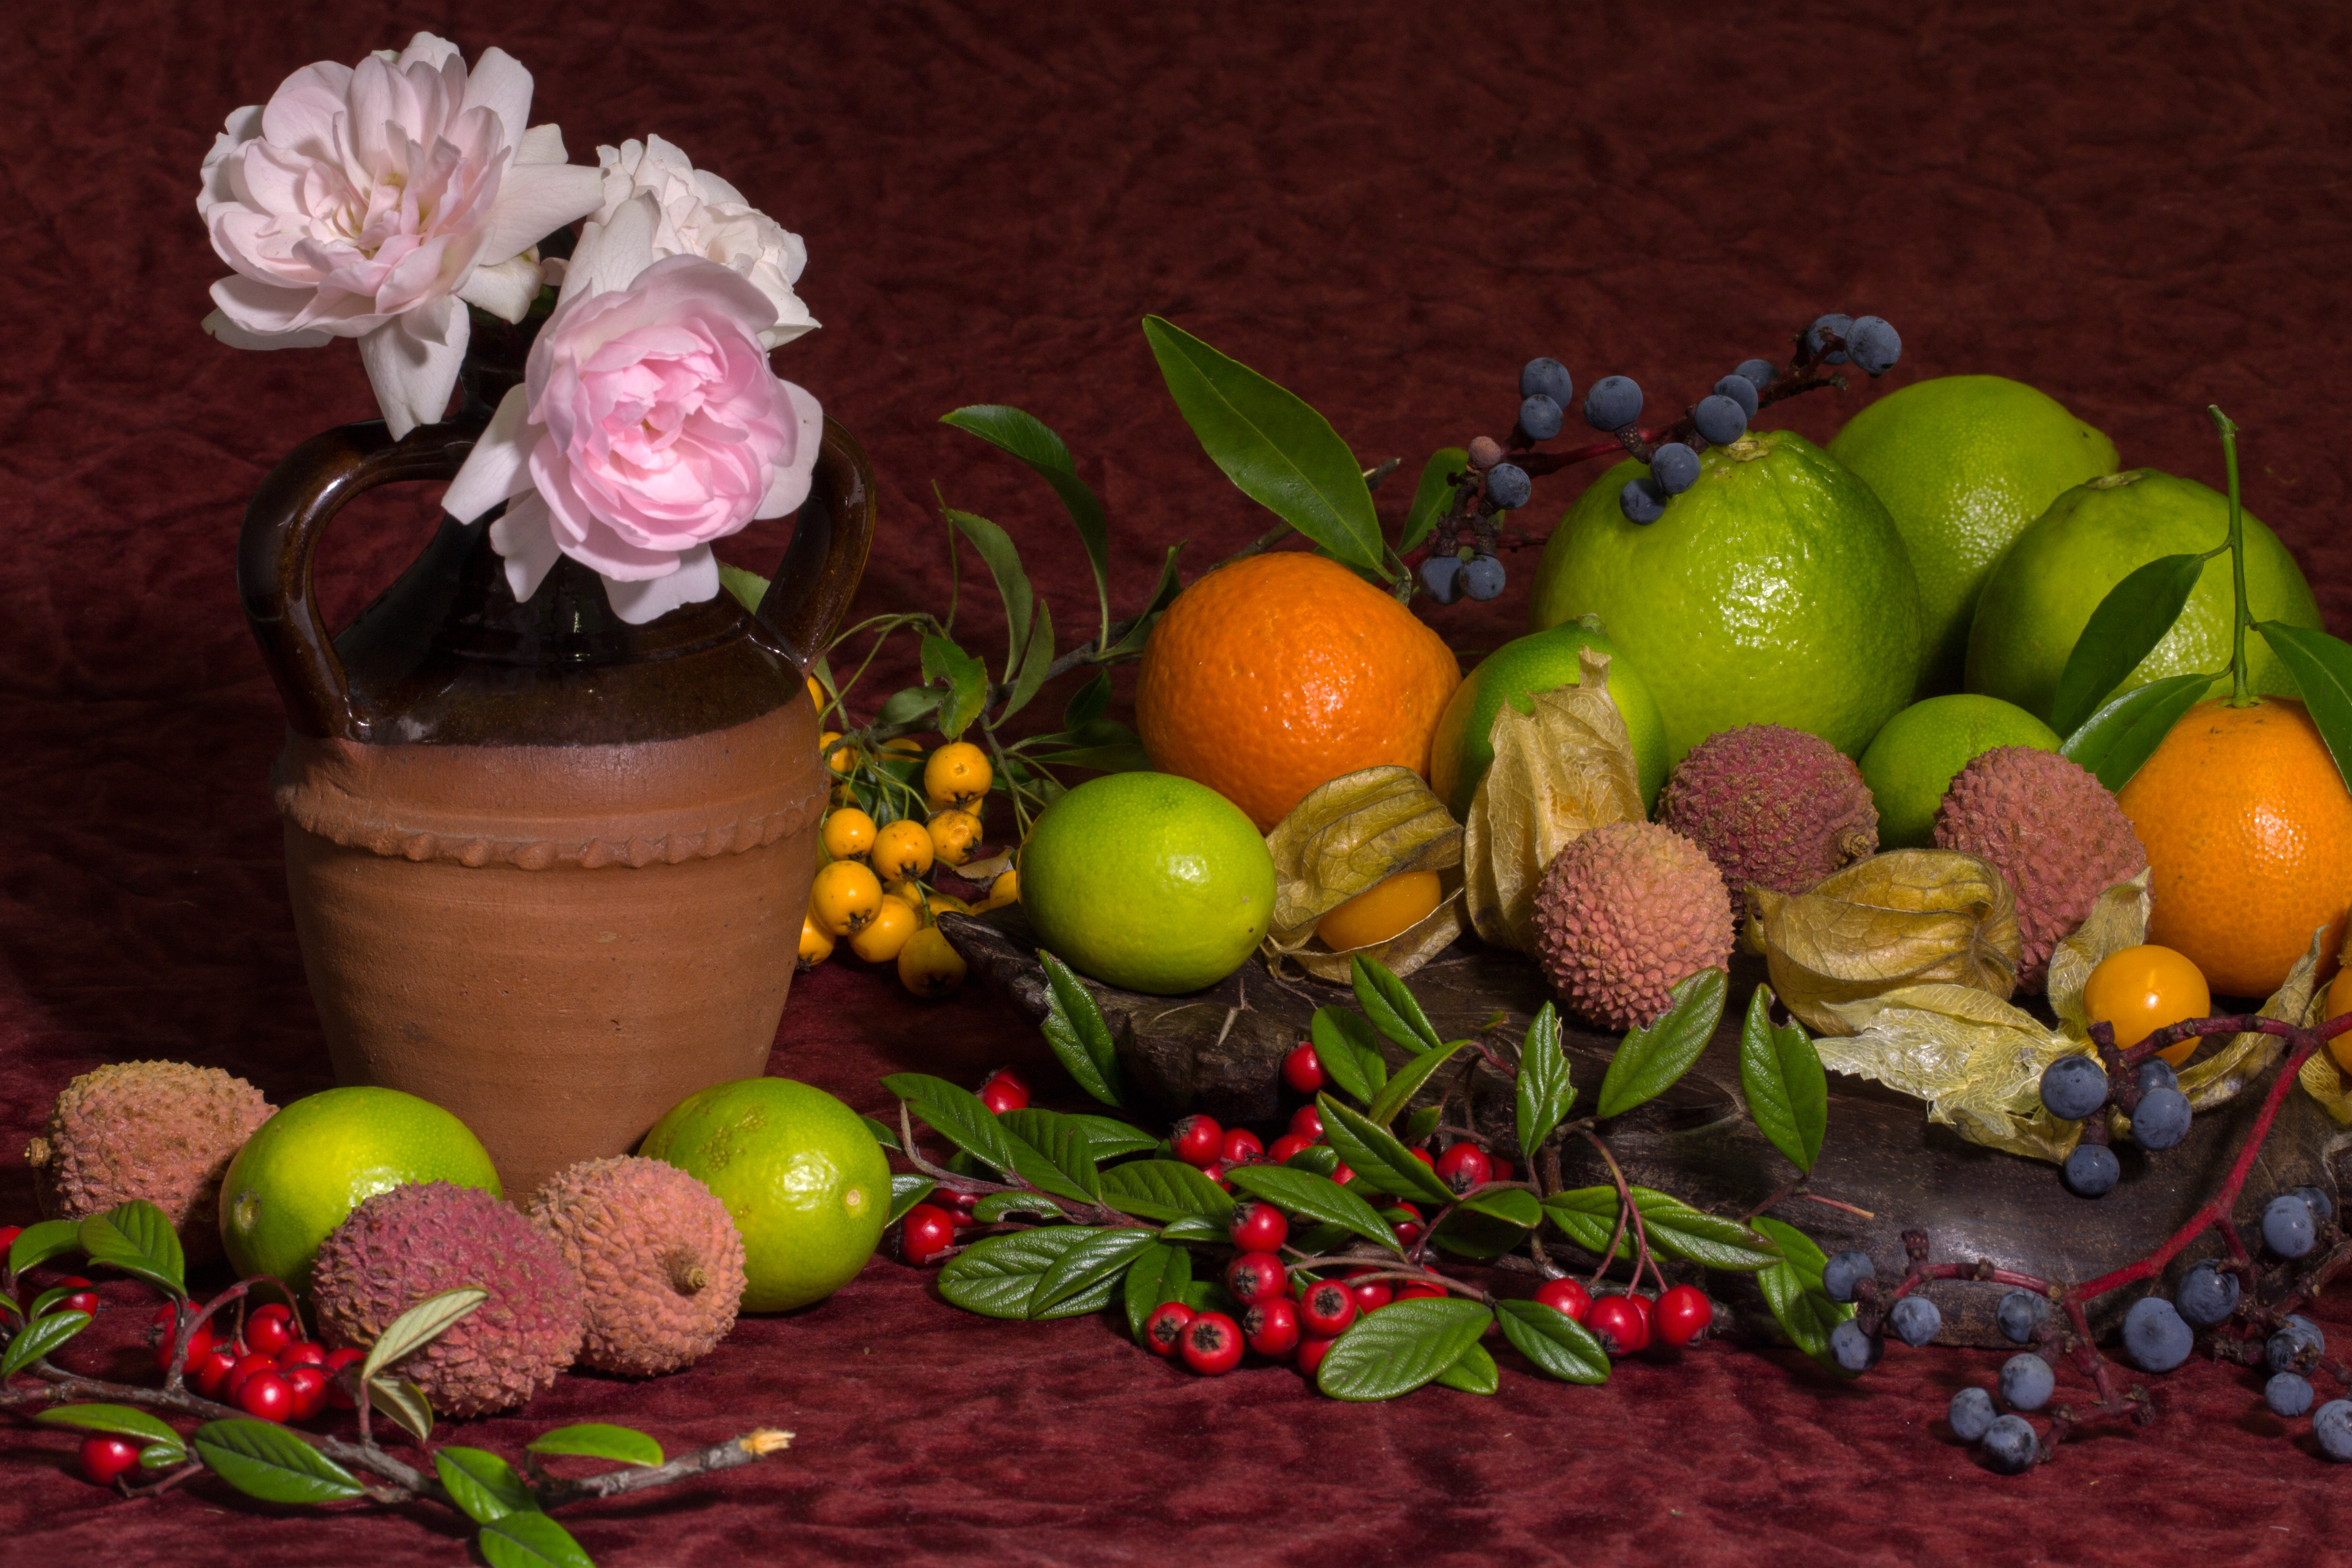
plant, fruit, flower, food, produce, lychee, still life, painting, flowers, lime, roses, berries, pink rose, oranges, floristry, physalis, citrus, citrus fruits, still life photography